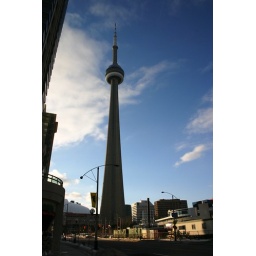
Tallest free standing tower in the world..